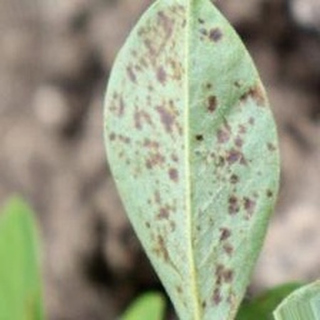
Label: groundnut_rust